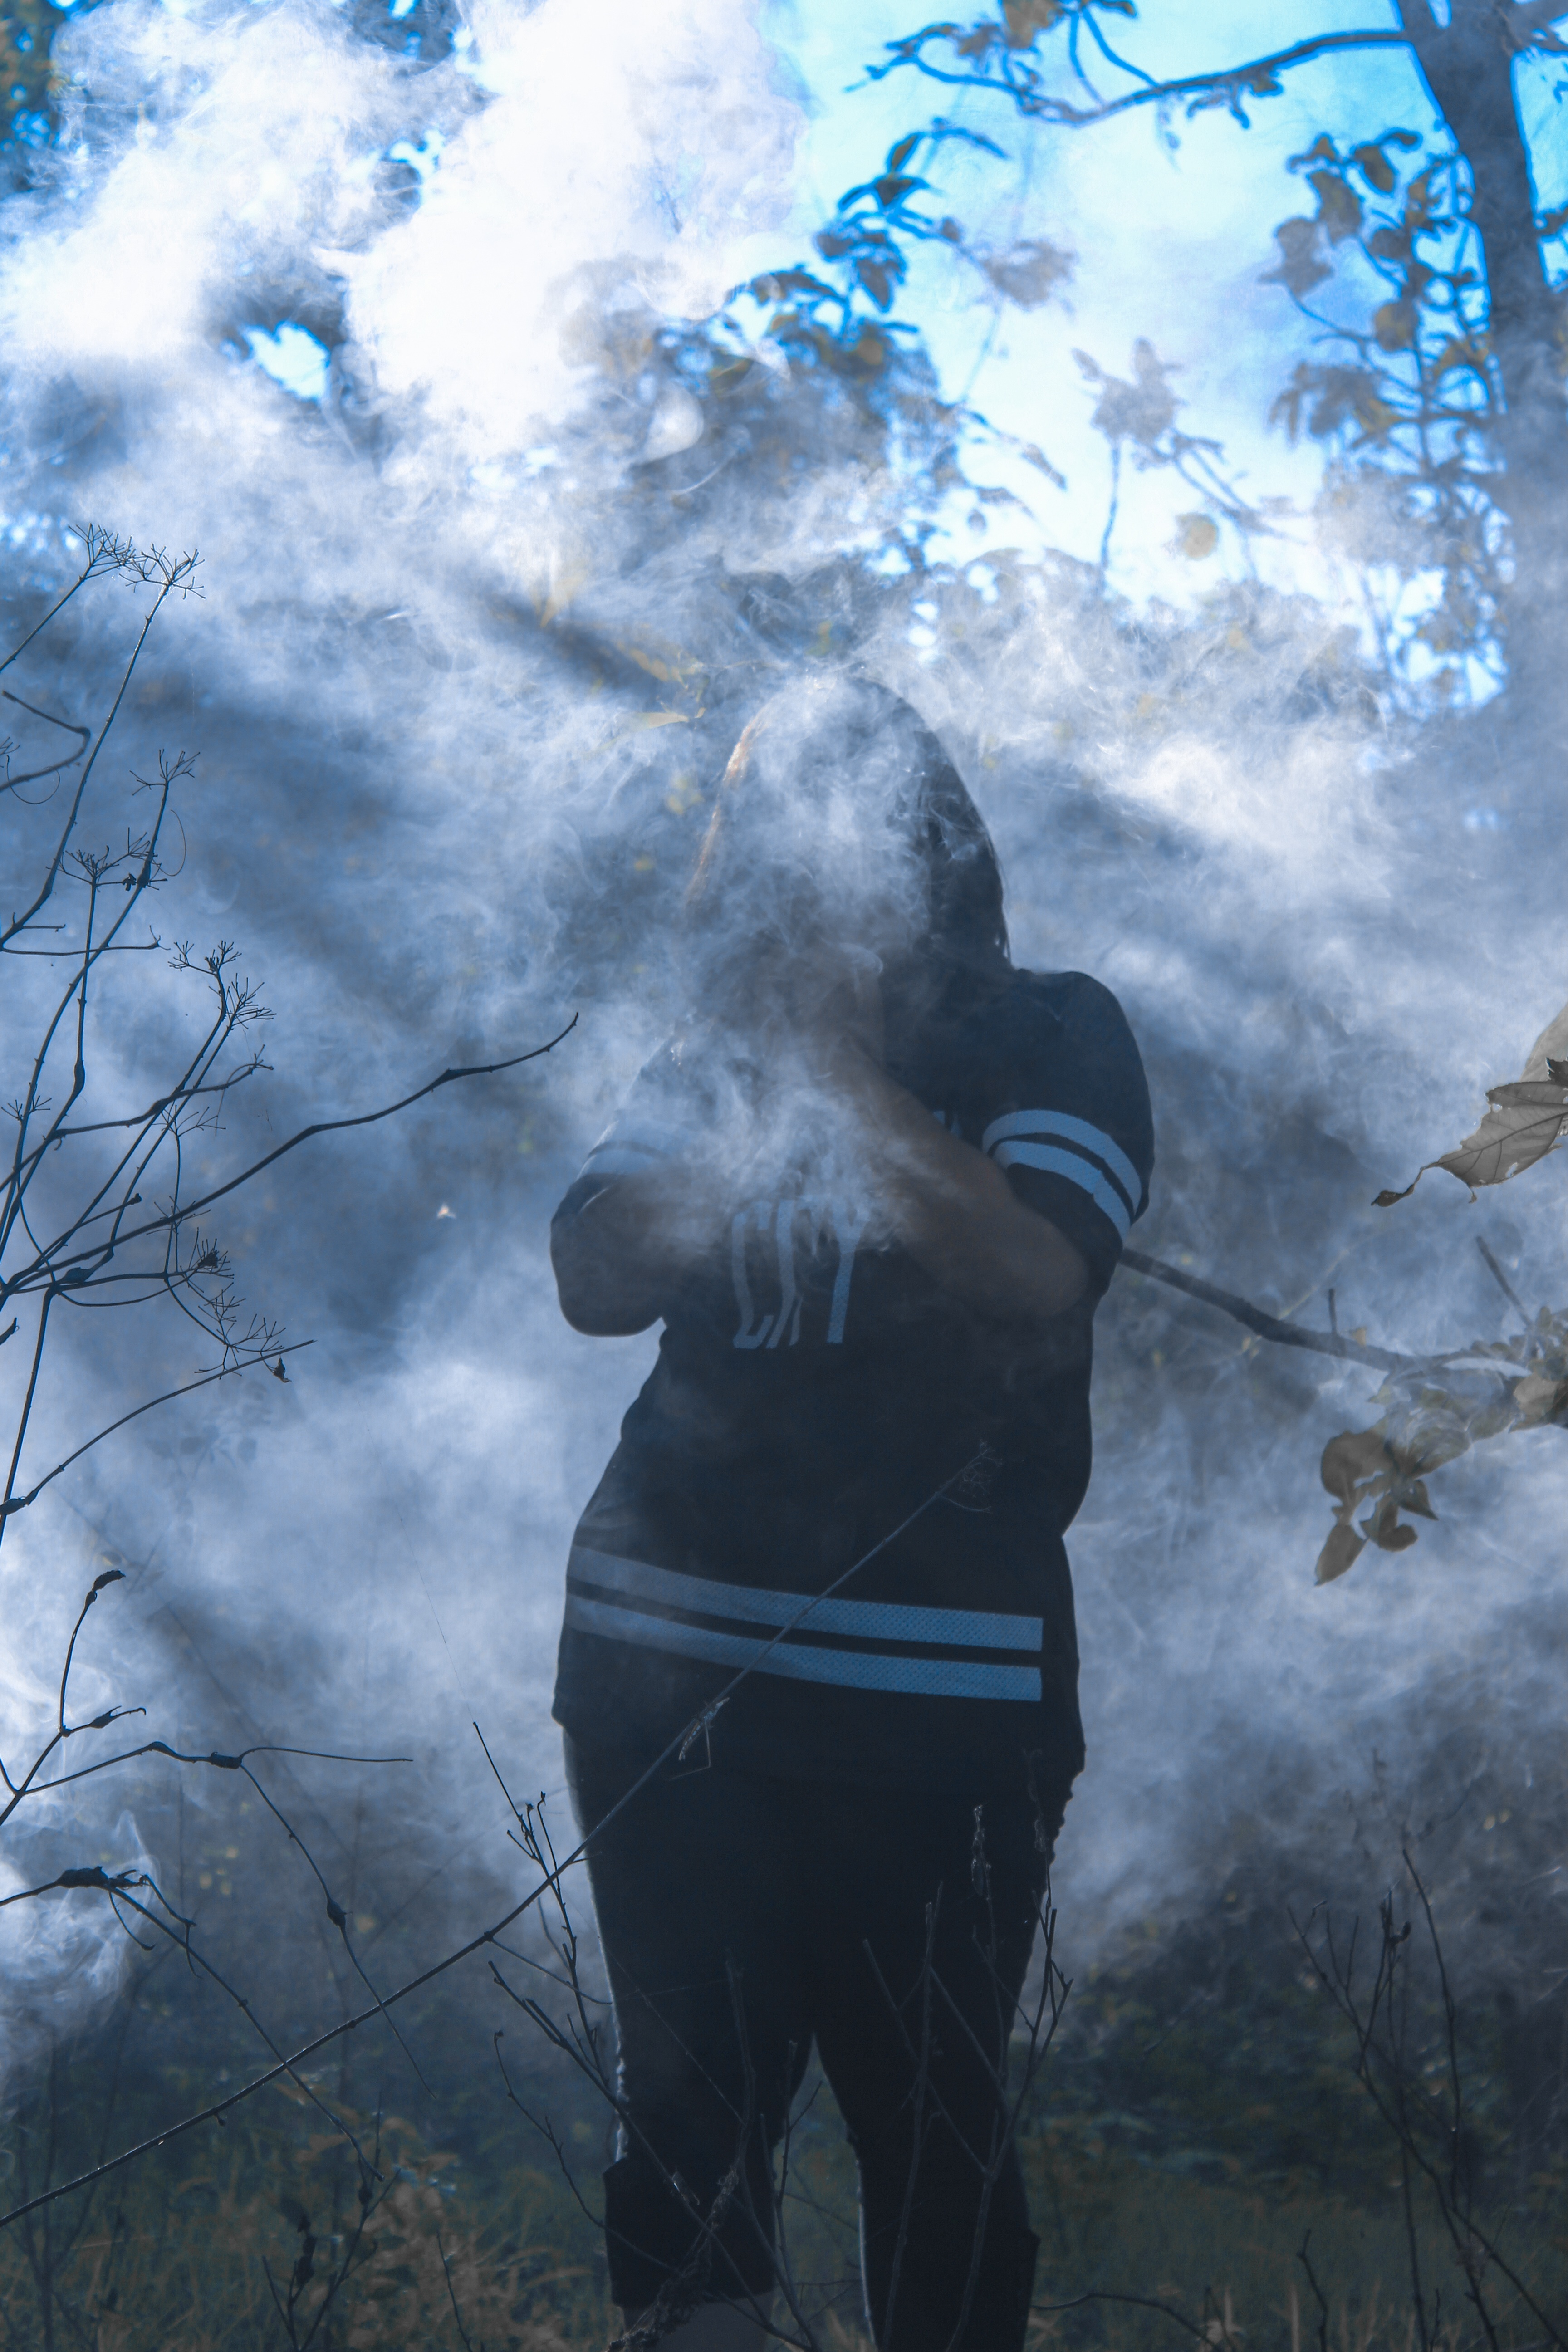
winter, cloud, sky, sunlight, reflection, weather, blue, screenshot, atmospheric phenomenon